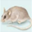
Label: mouse